Plaça Sant Jaume

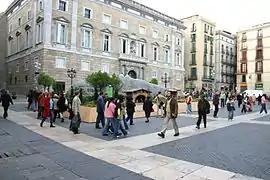
Nativity scene at Plaça Sant Jaume

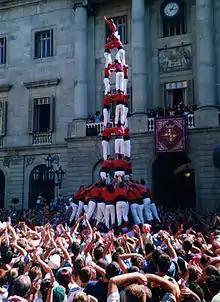
The Castellers de Barcelona in front of the City Hall

The Plaça de Sant Jaume (in English "Saint James's Square") is a square at the center of the Old City of Barcelona and the administrative heart of both the city and surrounding Catalonia. This is because the Palace of the Generalitat of Catalonia and the City Hall are located here across from one another.